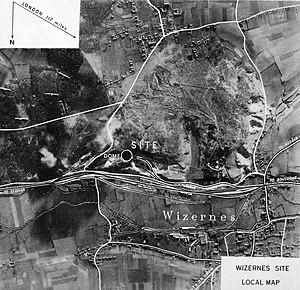
La coupole d'Helfaut-Wizernes, ou coupole d'Helfaut, est un bunker de la Seconde Guerre mondiale, aujourd'hui centre d'histoire et de mémoire, situé dans la commune d'Helfaut, près de Saint-Omer. De noms de code Bauvorhaben 21 et Schotterwerk Nordwest, il fut construit par l'Allemagne nazie entre 1943 et 1944 pour servir de base de lancement pour les fusées V2 visant Londres et le Sud de l'Angleterre.